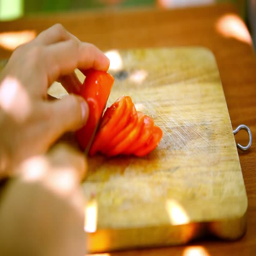
female hands sliced tomato on a wooden board .